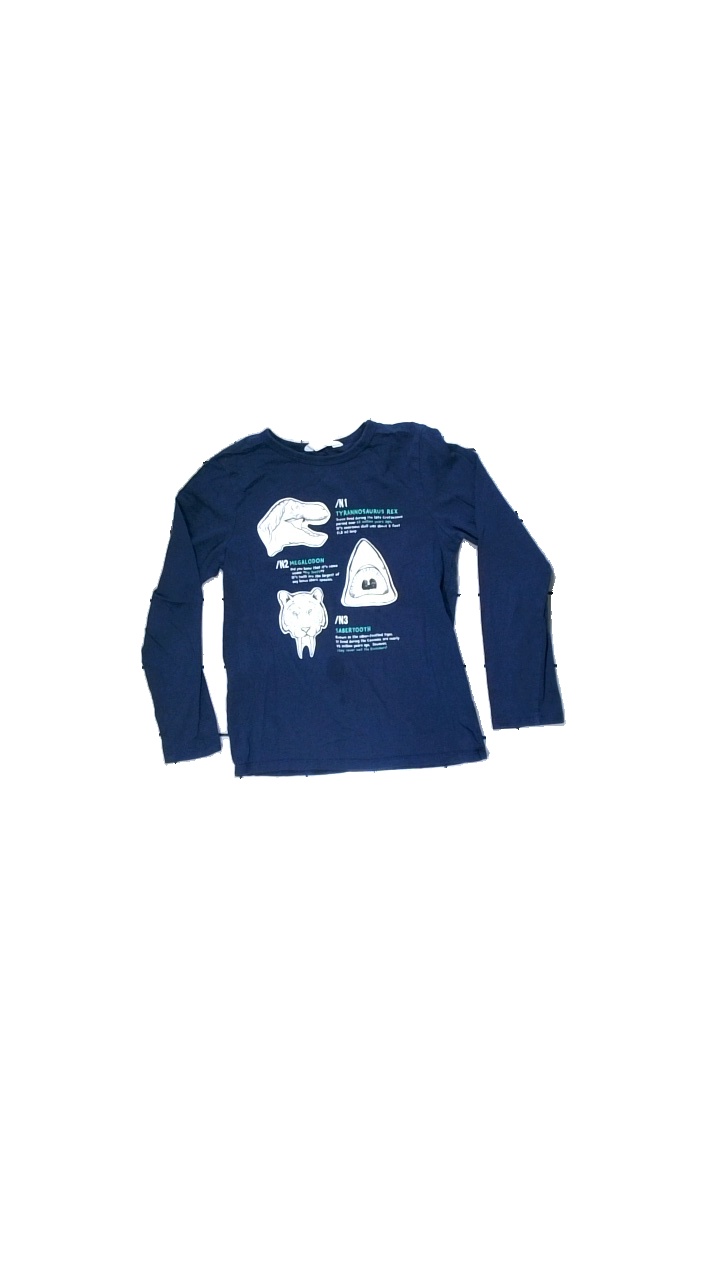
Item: Top (Children)
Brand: H&m
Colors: Blue, White
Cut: Regular, C-collar
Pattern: Other
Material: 100% cotton
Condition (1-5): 3
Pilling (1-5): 5
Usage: Reuse
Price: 50-100